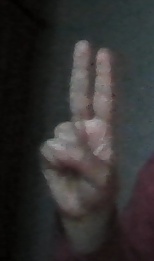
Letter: taa